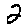
Label: 2